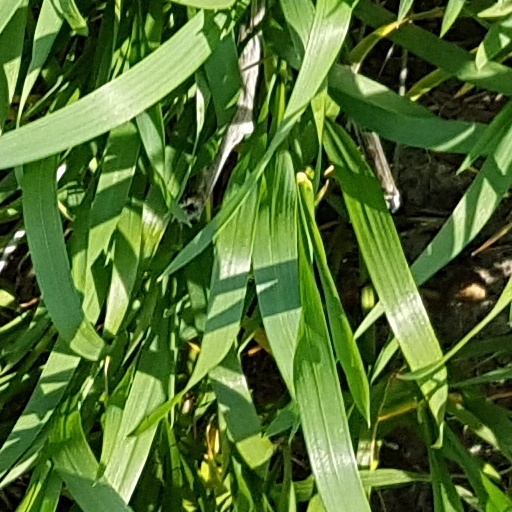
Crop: wheat